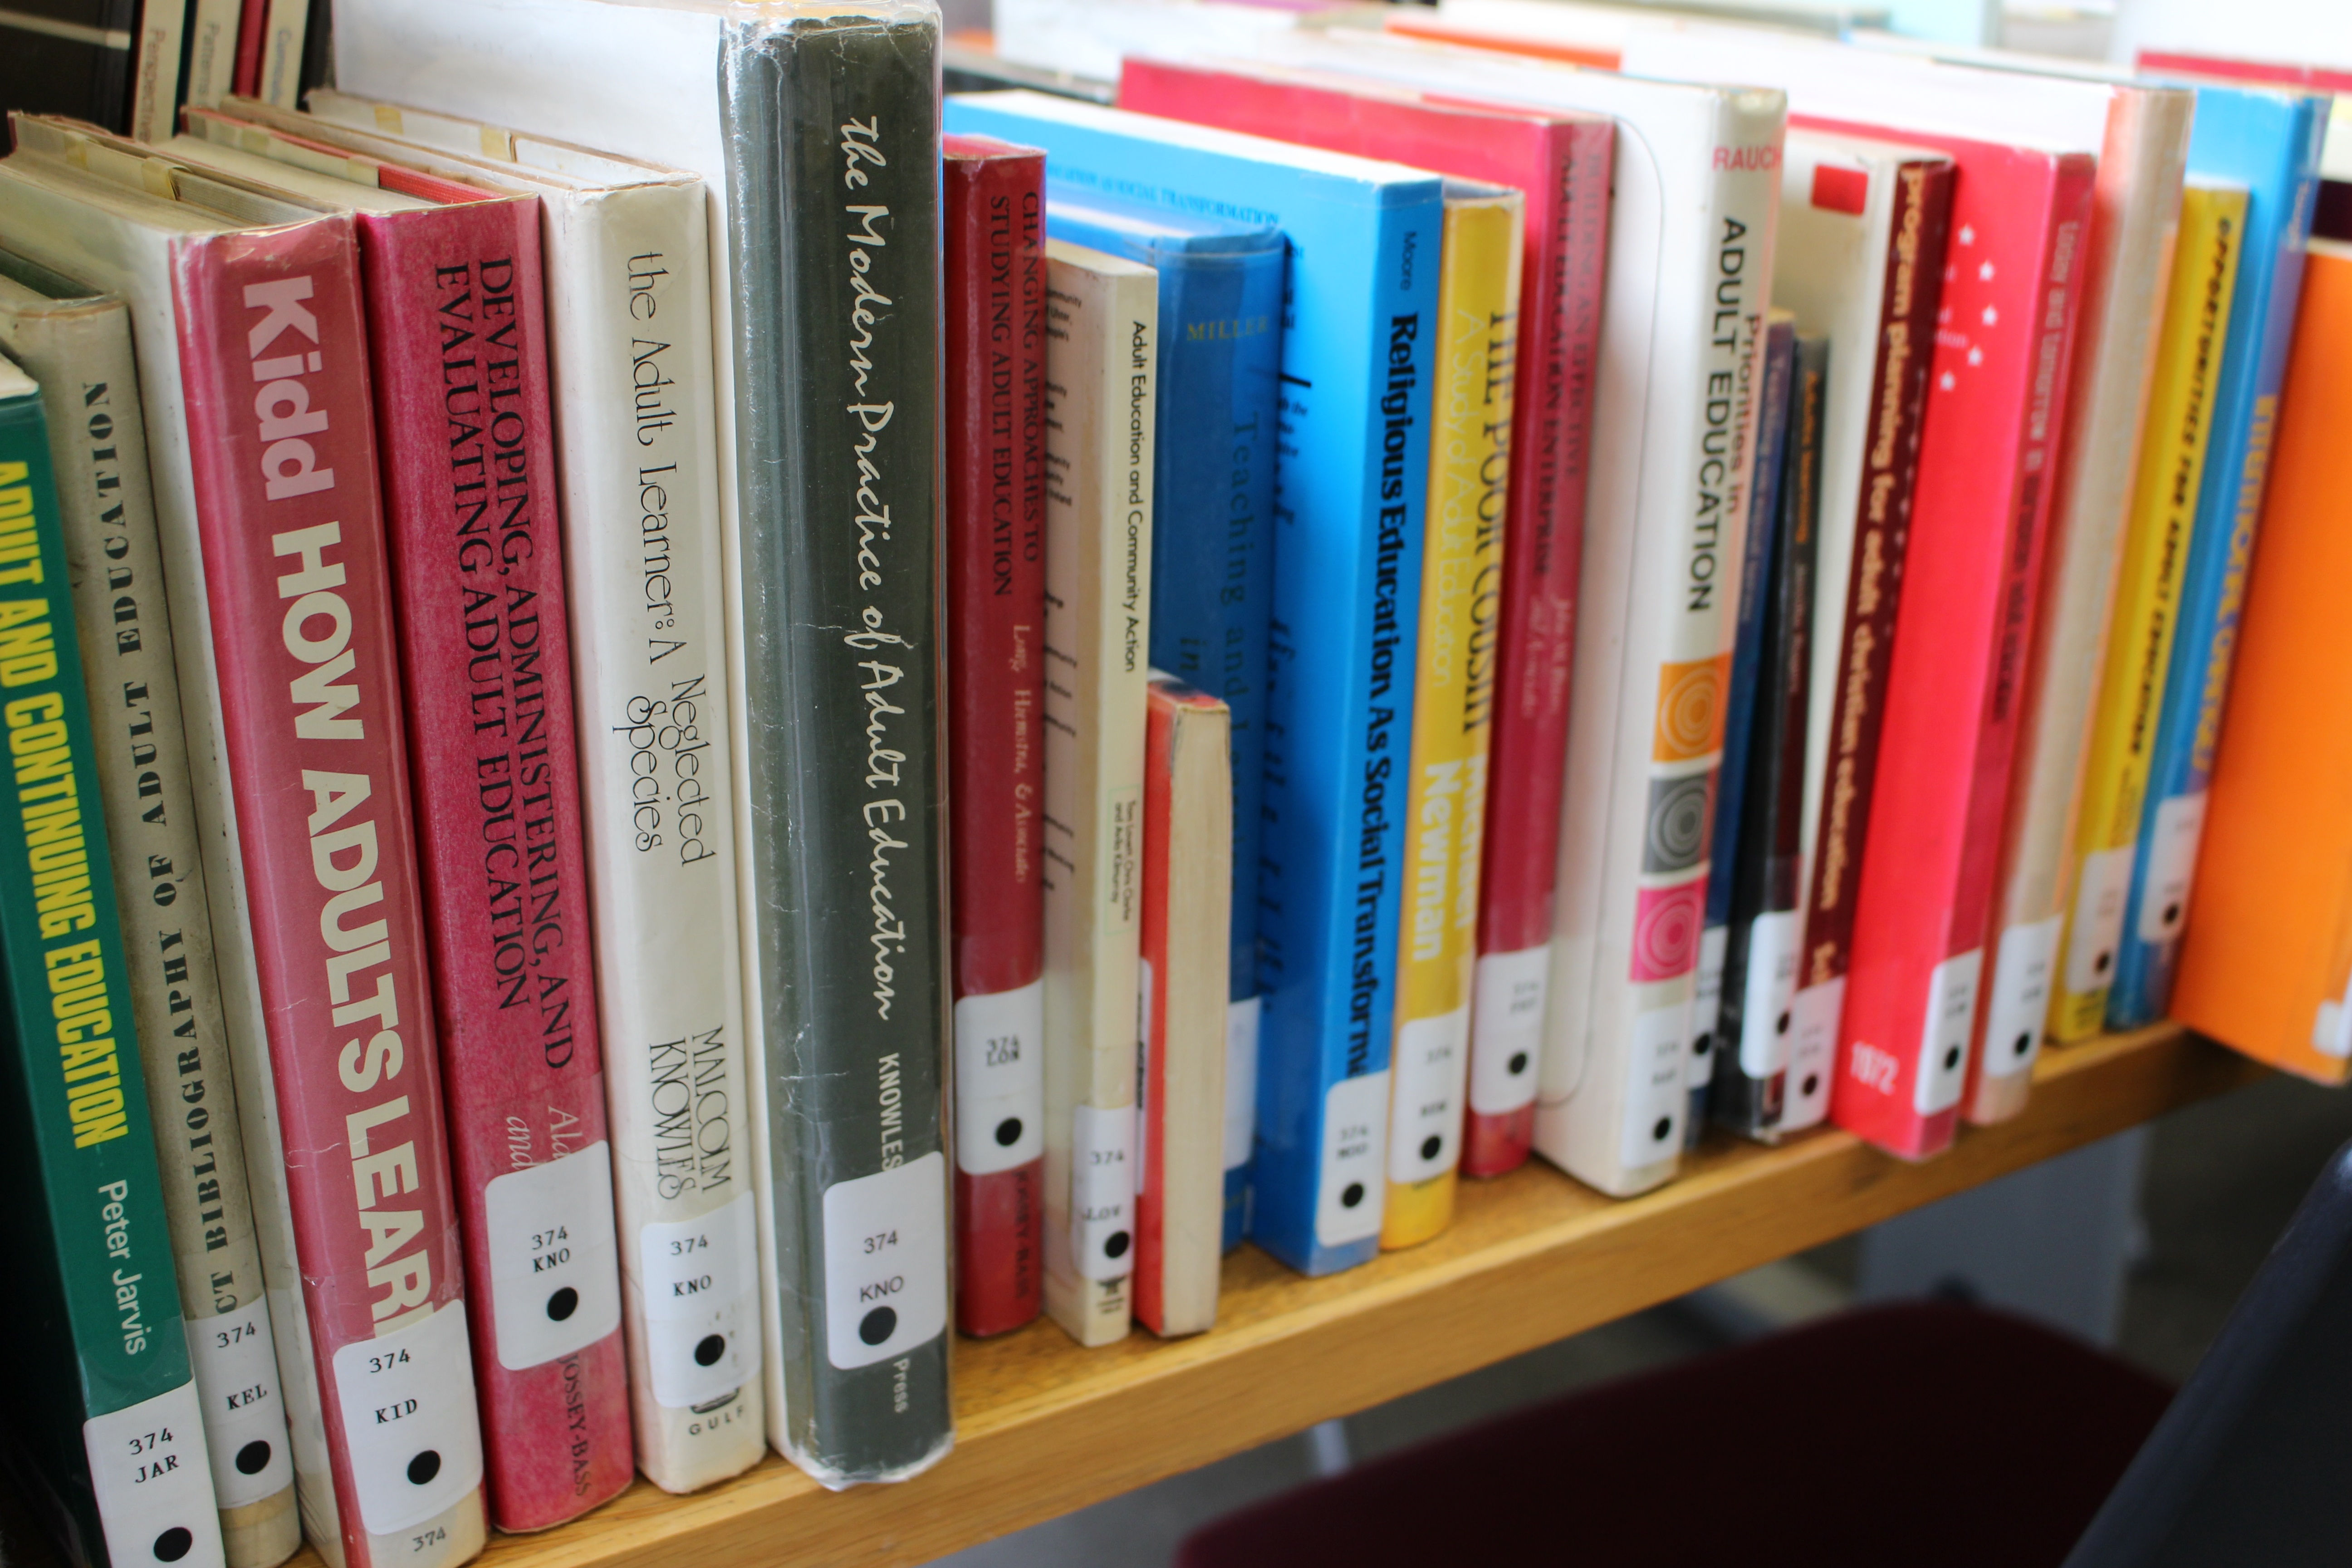
book, shelf, library, books, text, college, knowledge, library books